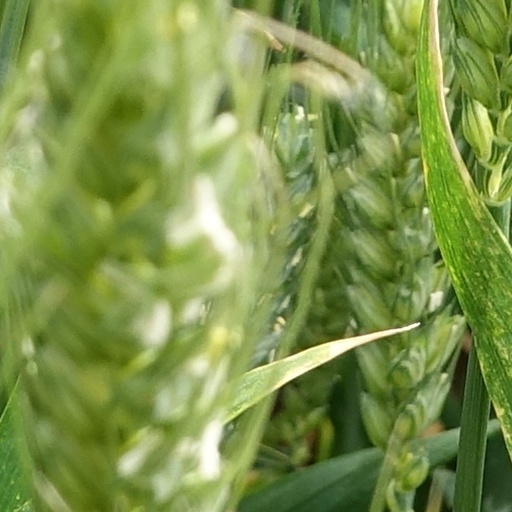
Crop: wheat